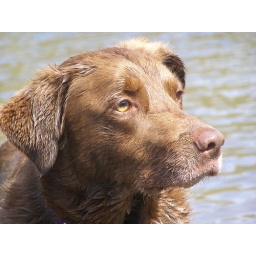
my dog in lake